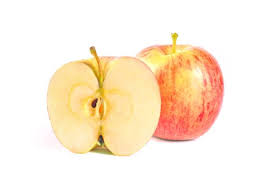
Label: Apple